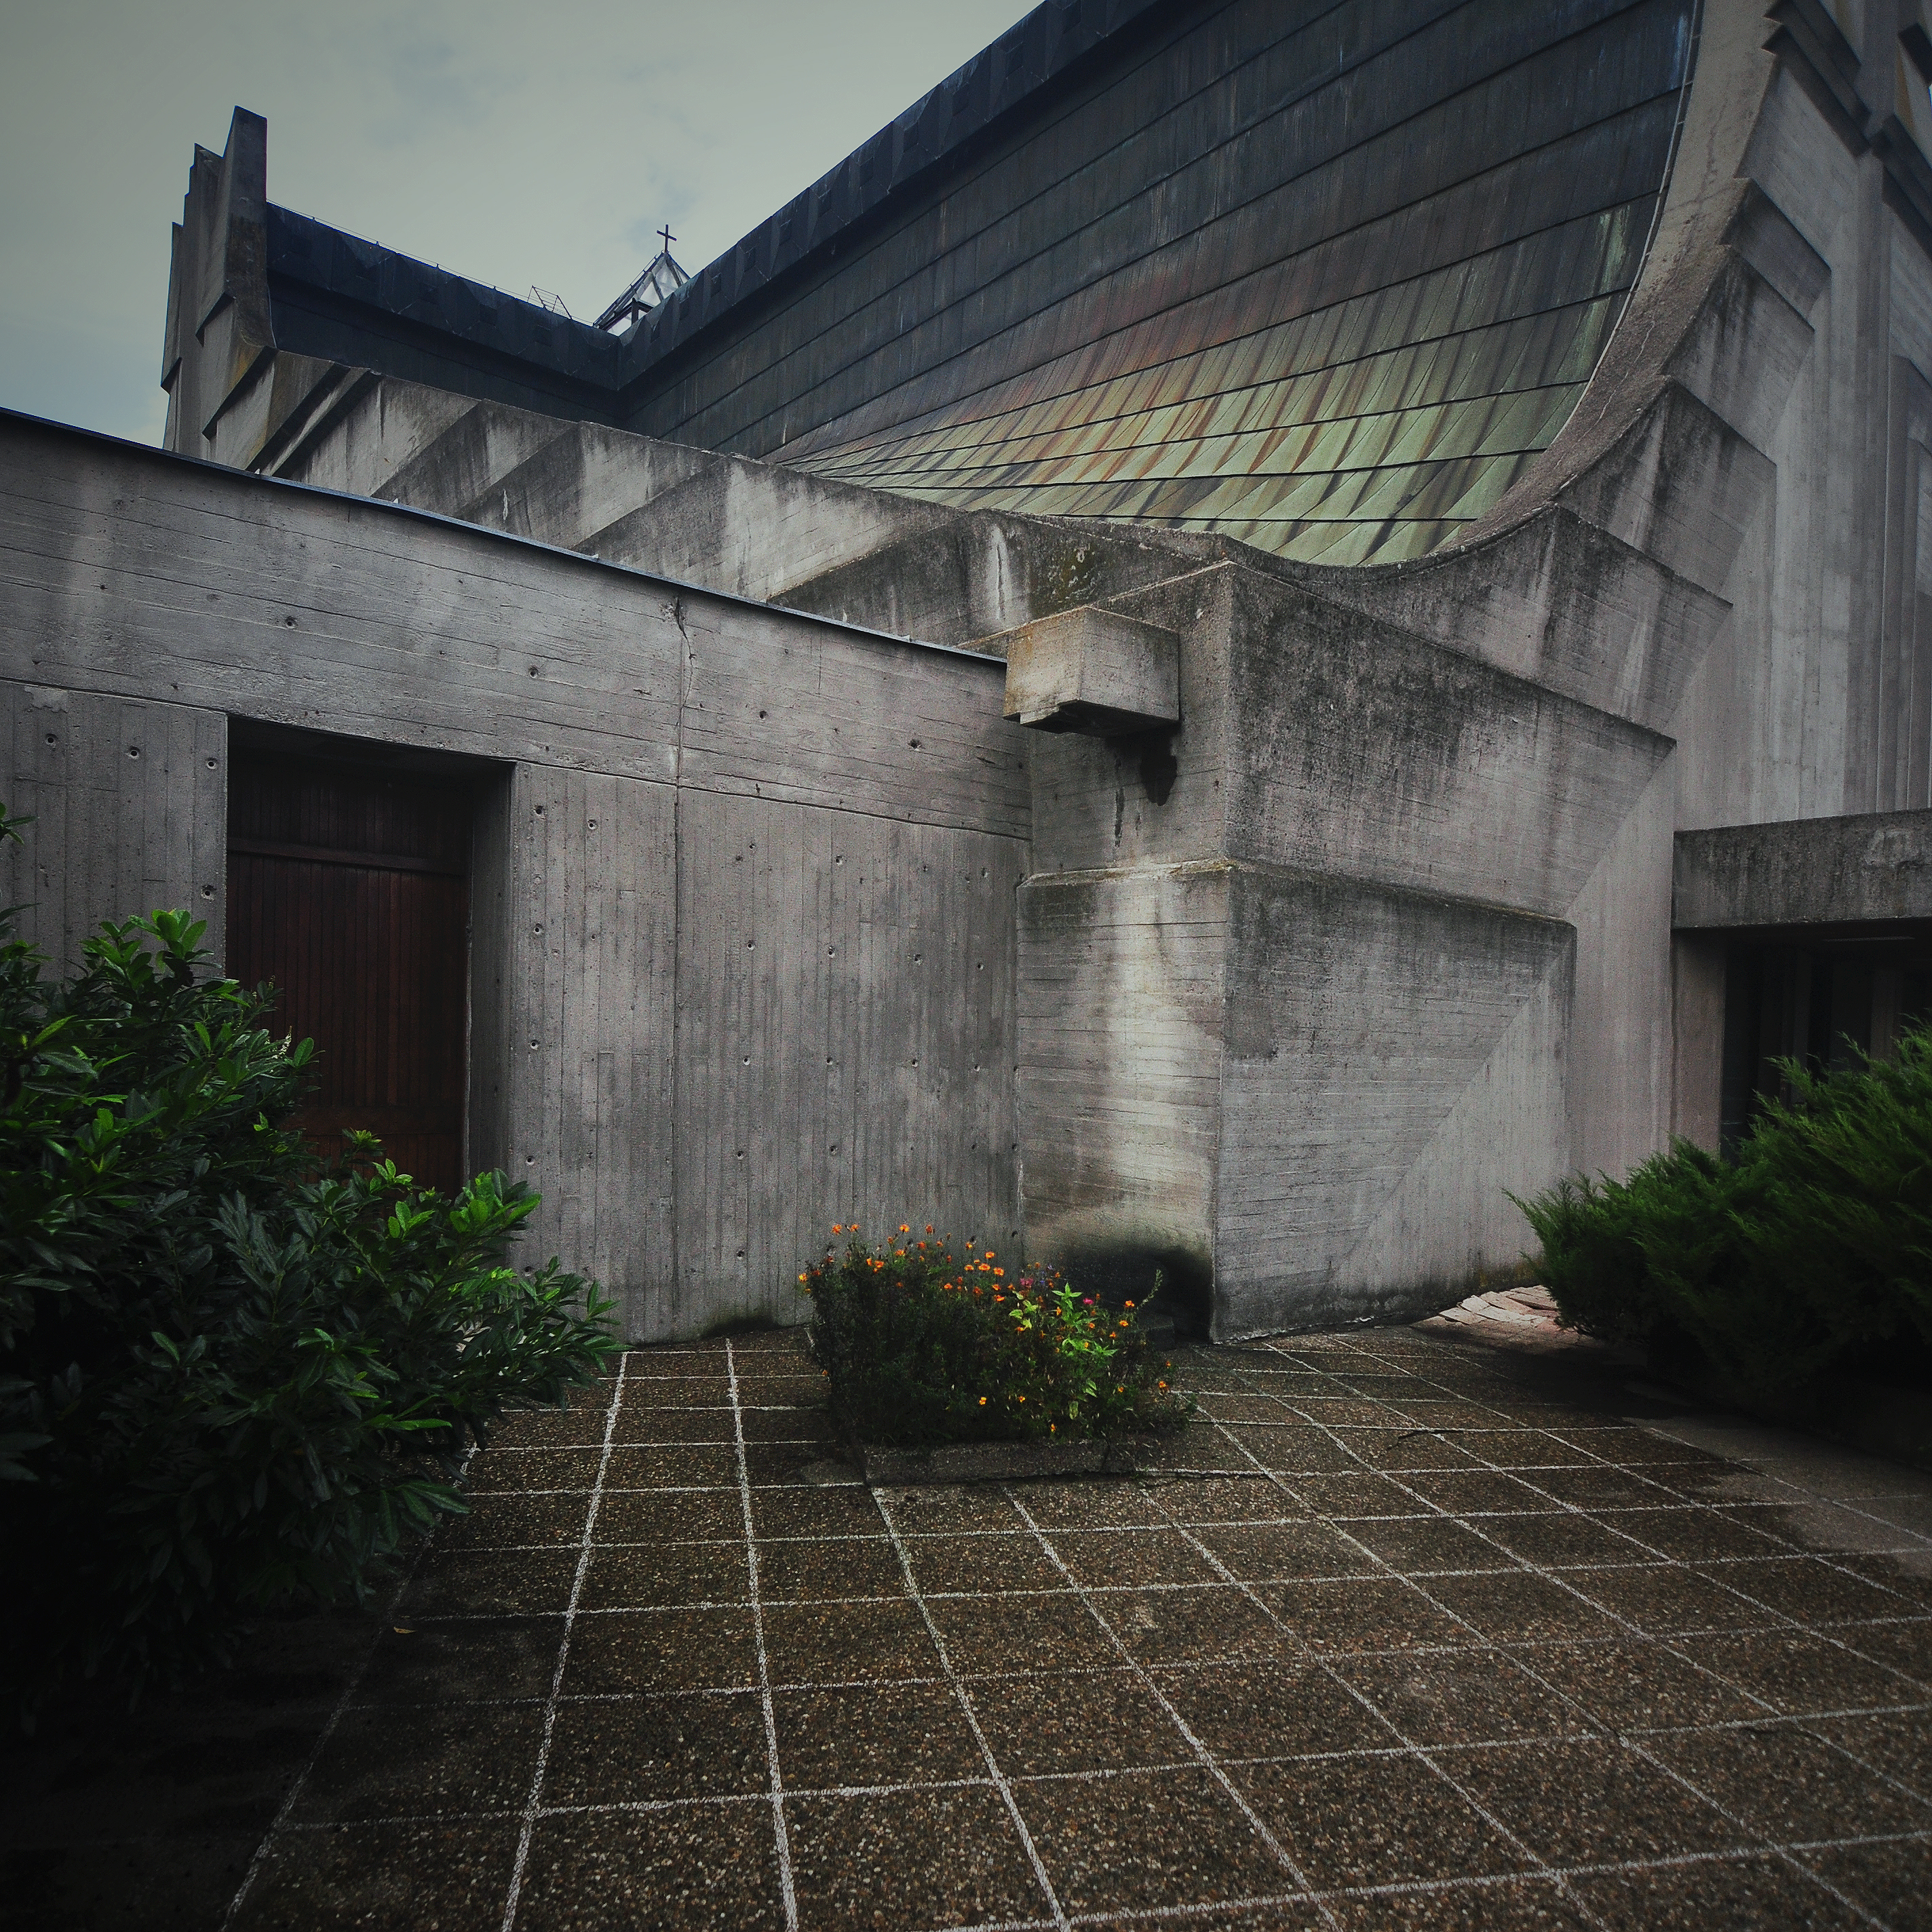
architecture, wood, photography, house, building, alley, home, wall, monument, photo, religion, facade, property, church, exterior, christian, modern, concrete, photos, religious, danube, cool image, courtyard, fotografie, christianity, brutalism, iron, brutalist, romancatholic, estate, gates, beton, romania, biserica, arhitectura, patrimoniu, noncoloursincolour, cretinism, bisericeasc, cladire, fatada, brut, mehedinti, dunare, orsova, aparent, romanocatolic, lmimhiimb10371, neprihnitazmislire, urban area